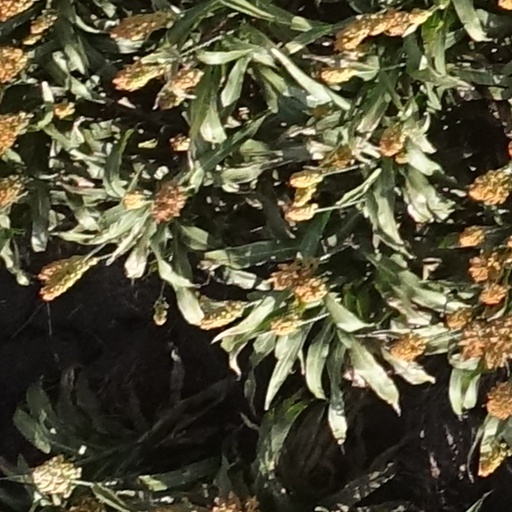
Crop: sorghum